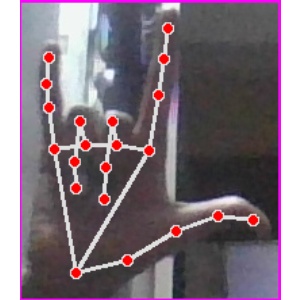
अक्षर: व